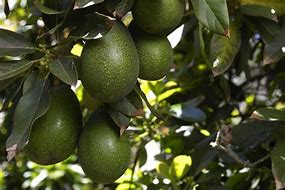
Label: Avocado